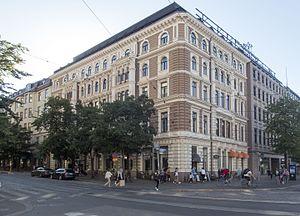
Bulevardi est un boulevard d'Helsinki qui commence à Erottaja et se termine à Hietalahdentori. Bulevardi est situé en plus grande part dans le quartier de Kamppi mais son extrémité occidentale est à la limite de Kamppi et Punavuori.